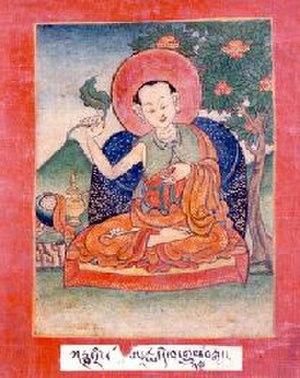
Āryadeva ou Kānadeva tibétain : འཕགས་པའི་ལྷ།, Wylie : ’phags pa’i lha est un philosophe indien bouddhiste de l'école madhyamika des IIe/IIIᵉ siècles. Disciple de Nāgārjuna et successeur de celui-ci, il est le Quinzième patriarche de la lignée indienne du Chan. Il serait né d'une lignée royale du Sri Lanka, et, aurait été assassiné par des ennemis du bouddhisme.